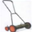
Label: lawn_mower